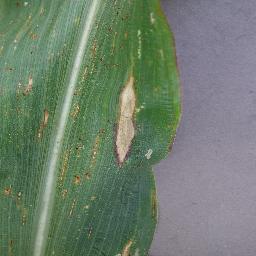
Label: Corn___Northern_Leaf_Blight